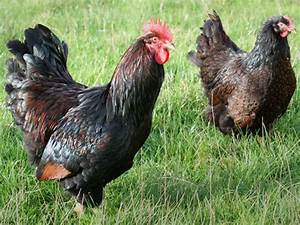
Label: gallina